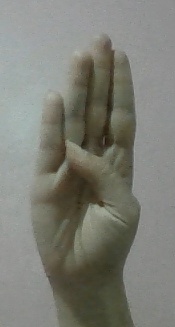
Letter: kaaf